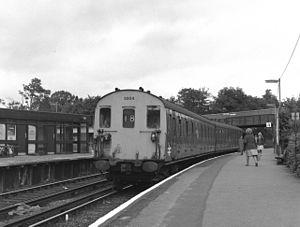
Les British Railways exploitaient une grande variété d' unités multiples électriques destinées aux lignes électrifiées.